Old Isisford District Hospital

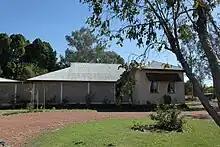
Verandahs enclosed with lattice, 2014

The 1909 pavilion female ward is a long rectangular building under a hipped roof, encircled by wide verandahs generally enclosed with lattice. It is of exposed frame construction, clad internally with wide, v-jointed tongue-and-groove boards with a coved pressed metal ceiling and polished timber floor. One room wide, it retains its early joinery: a pair of French doors with fanlight at each end and four along each side. A centrally located nurses' station, separating the two ward rooms projects onto the western verandah opposite the entrance to the building. This space is lined with flat sheeting, has doors and viewing windows into the wards and a pair of doors providing access to the eastern verandah. A secondary set of stairs is located on the southern verandah adjacent to the bathroom. These facilities in the southwest corner have a 1950s fitout including laminate panelling and terrazzo floors. A similarly finished 1950s kitchen addition and two staff rooms are located on the northern verandah.